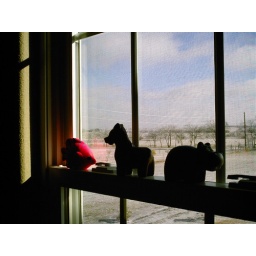
animals in the window 2